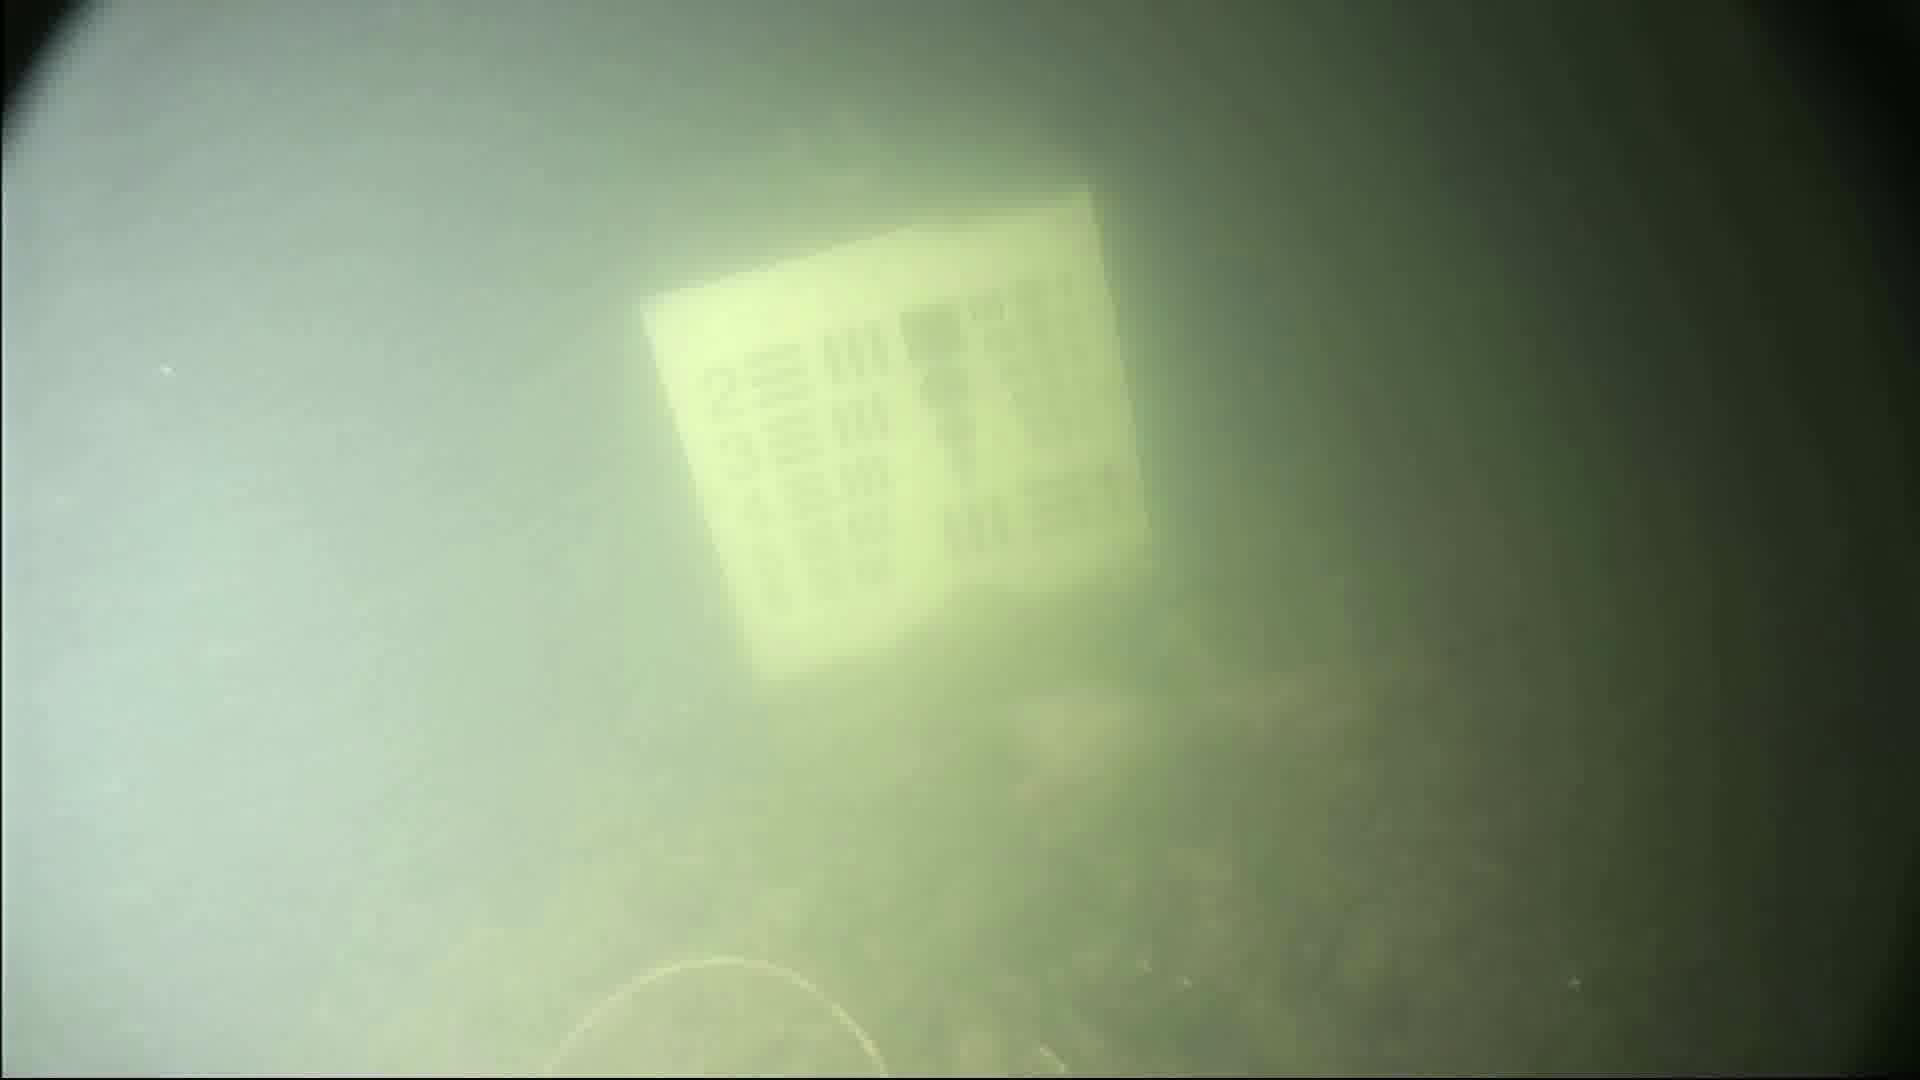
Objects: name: fish